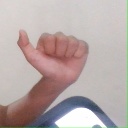
अक्षर: त